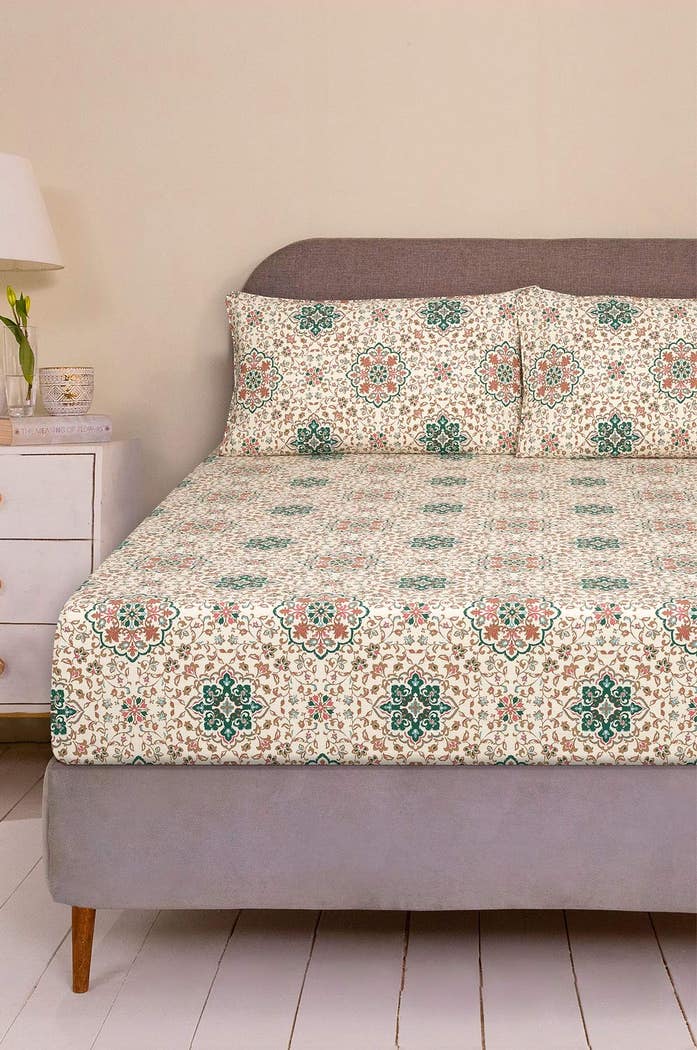
green multi floral print double bed